Festivals of Odisha

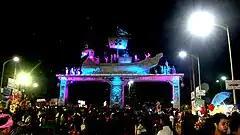
The entrance to the 2012 Bali Jatra trade fair in Cuttack.

Bali Jatra (ବାଲି ଯାତ୍ରା) is celebrated to mark the voyages made by ancient sea traders from Odisha to Bali. It falls on the day of Kartik Purnima. On this day, miniatures of the boats called boitas are released in ponds, rivers and the sea. The festival is celebrated for a week all across the state. A major annual trade fair is also held in Cuttack.